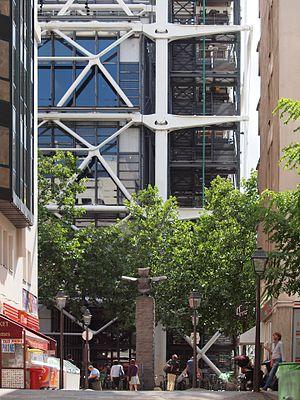
Le Grand Assistant est une œuvre de l'artiste allemand Max Ernst située près de la façade Nord du Centre national d'art et de culture Georges-Pompidou, à l'intersection de la rue Rambuteau et la rue Brantôme dans le quartier de l'Horloge, dans le 3ᵉ arrondissement de Paris.
Le quartier de l'Horloge est un ensemble d'immeubles du 3ᵉ arrondissement de Paris situé entre les rues Saint-Martin, Rambuteau, du Grenier-Saint-Lazare et Beaubourg, à côté du centre Georges-Pompidou. Il a été construit par l'architecte Jean-Claude Bernard pour la Cogedim, dans les années 1970.